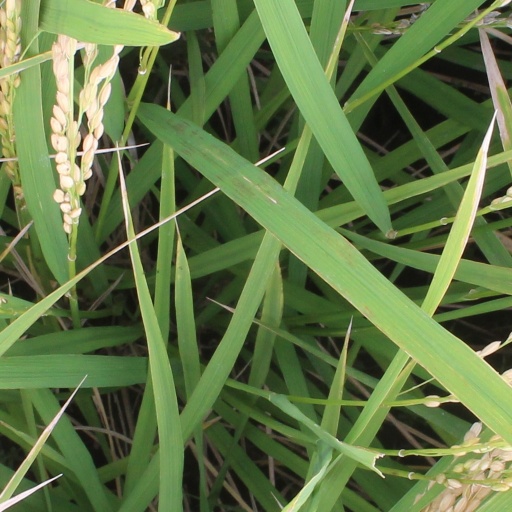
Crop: rice